The Lands of Pitcon

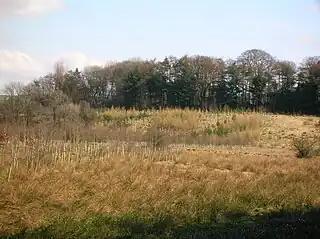
The Pitcon Knoll.

The Lands of Pitcon, previously Potconnel now form a small estate of around 100 acres in the Parish of Dalry, North Ayrshire in the old Barony of Dalry. The present category B listed Georgian mansion house (OS NS 229879, 650628) dating from 1787, replaces an older castellated dwelling. Pitcon lies on the outskirts of Drakemyres, now a suburb of Dalry, close to the confluence of the Rye Water, River Garnock, and the Mains Burn, standing on a low knoll. Such a marshy area would have provided a degree of protection to the old castle.